List of islands of China

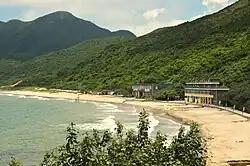
A view on Hebao Island

The political status of Taiwan is a longstanding dispute. Taiwan Island and Penghu are claimed by the People's Republic of China, but are currently administered by the Republic of China, commonly known as "Taiwan".